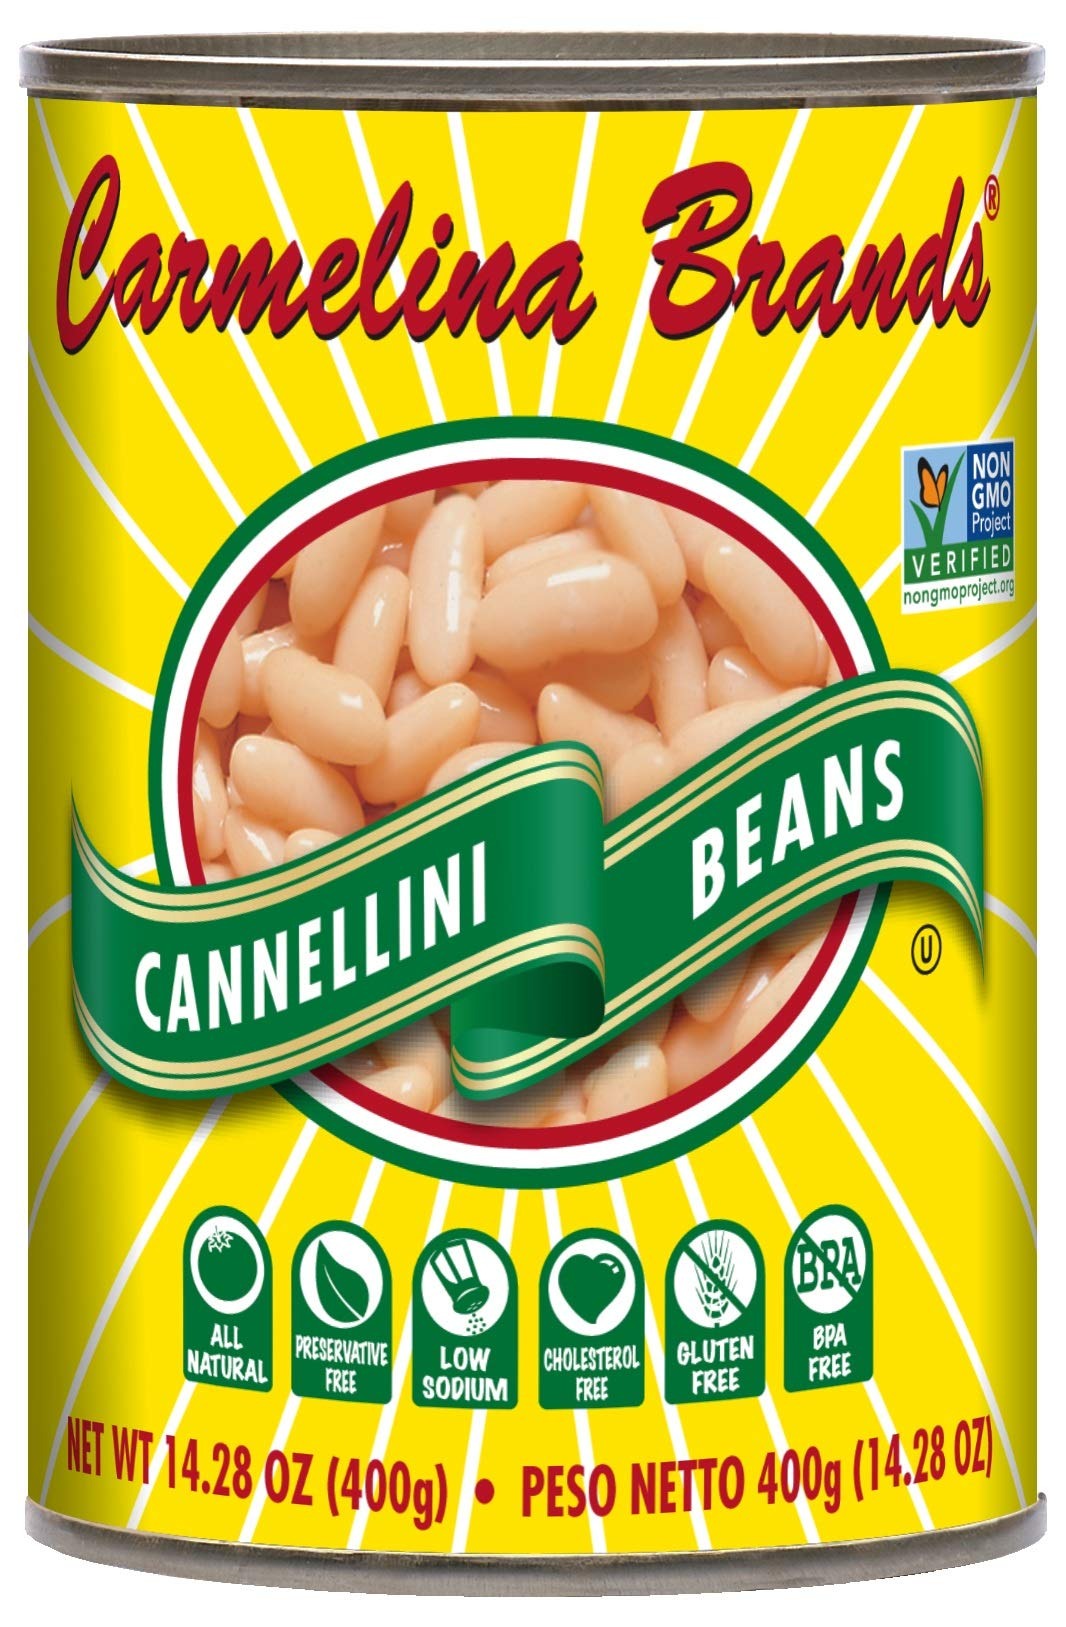
Item Name: Carmelina Brands Cannellini Beans (White Beans), 14.28 ounce (Pack of 12)
Bullet Point 1: Produced and imported from Italy
Bullet Point 2: Ships in Certified Frustration-Free Carton; secure, protective packaging for shipping
Bullet Point 3: All-natural, no added preservatives like salt, calcium chloride, citric acid or EDTA.
Bullet Point 4: Non-GMO Project Verified, kosher, gluten-free, BPA-Free
Bullet Point 5: European profile; beans are cooked al dente so they don't fall apart when cooking. Great out of the can, no need to soak overnight
Value: 171.36
Unit: ounce

Price: 46.97